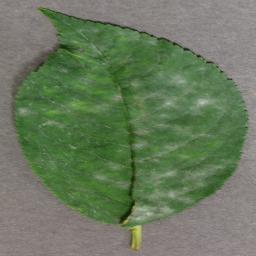
Label: Cherry___Powdery_mildew